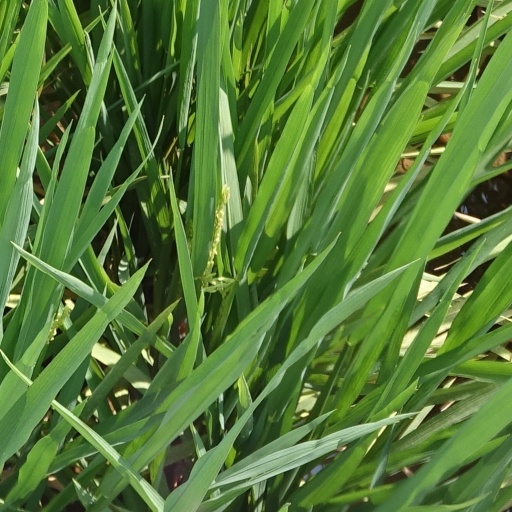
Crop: rice